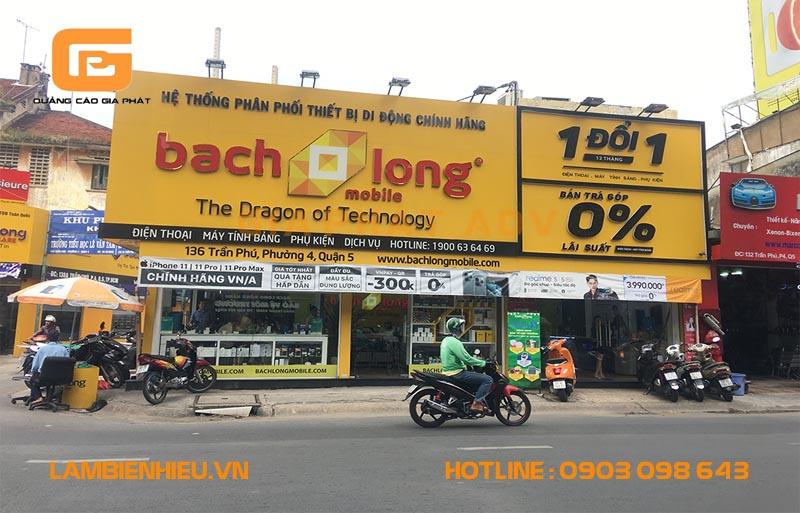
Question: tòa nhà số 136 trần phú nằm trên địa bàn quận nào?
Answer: tòa nhà số 136 trần phú nằm trên địa bàn quận 5